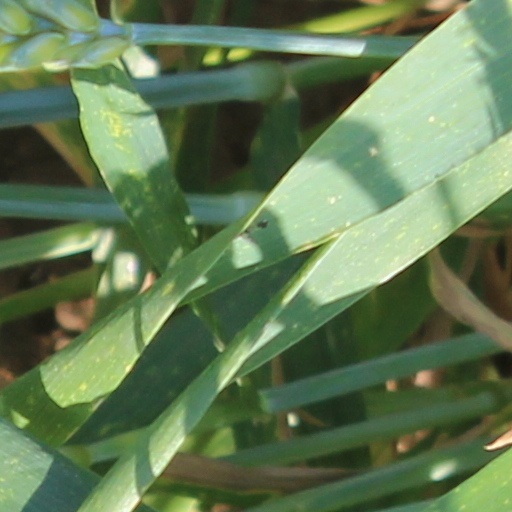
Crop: wheat